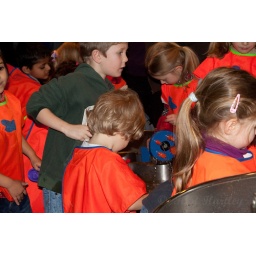
the water play area with kids dressed in red overalls. 56web_IMG_6274a